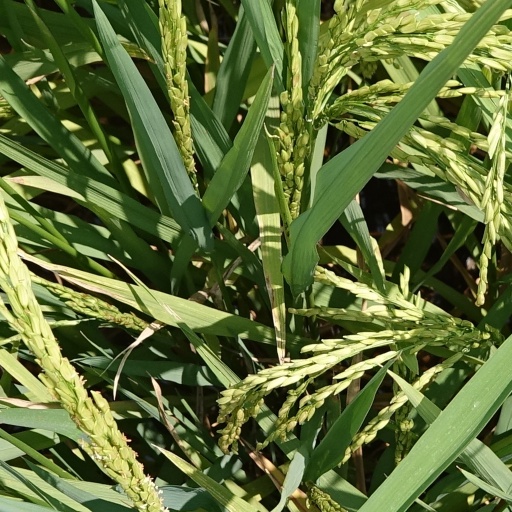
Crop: rice